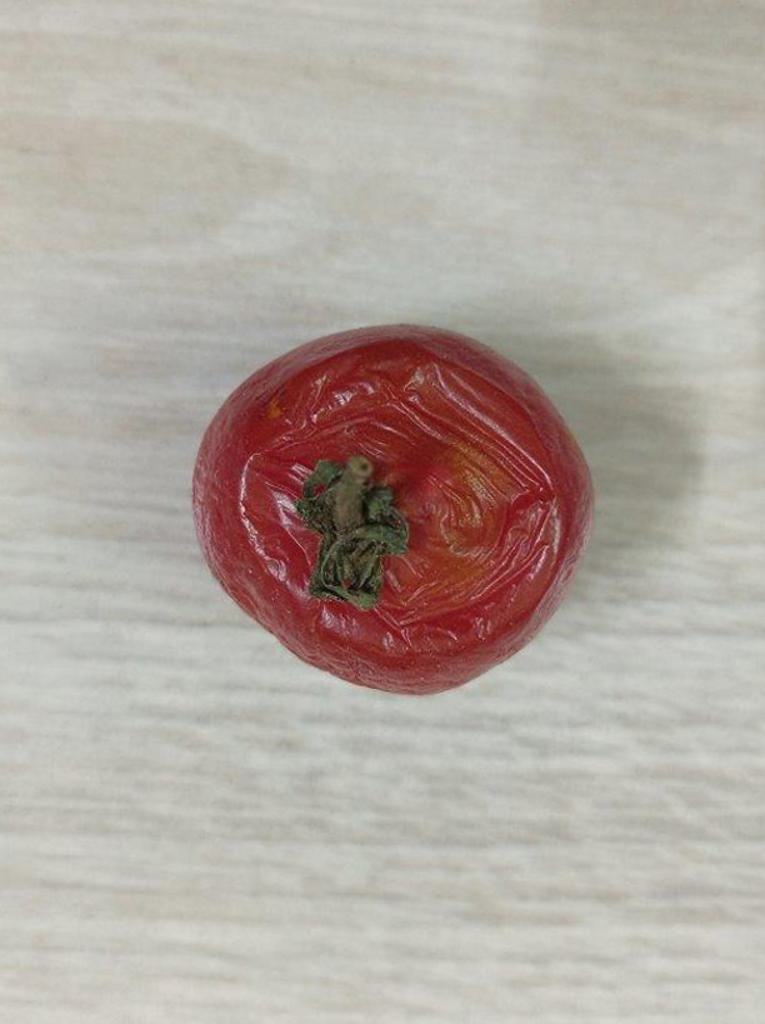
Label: Rotten